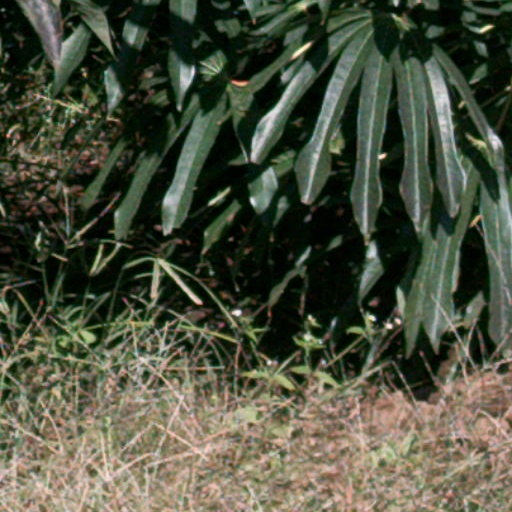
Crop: cassava